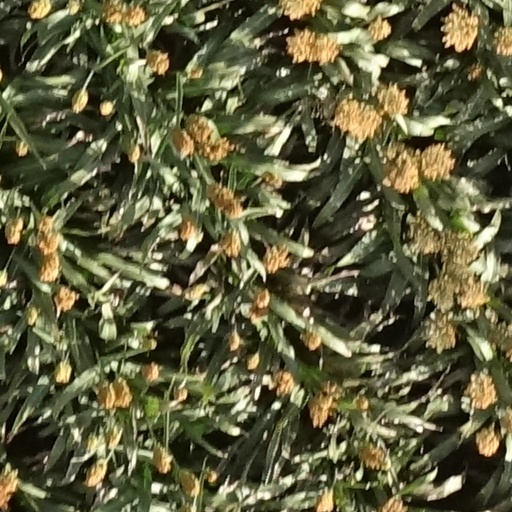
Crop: sorghum